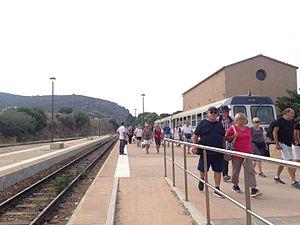
Gare de L'Île-Rousse-2016